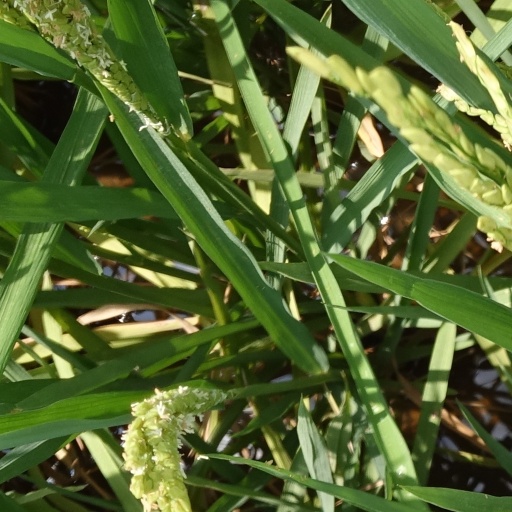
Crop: rice